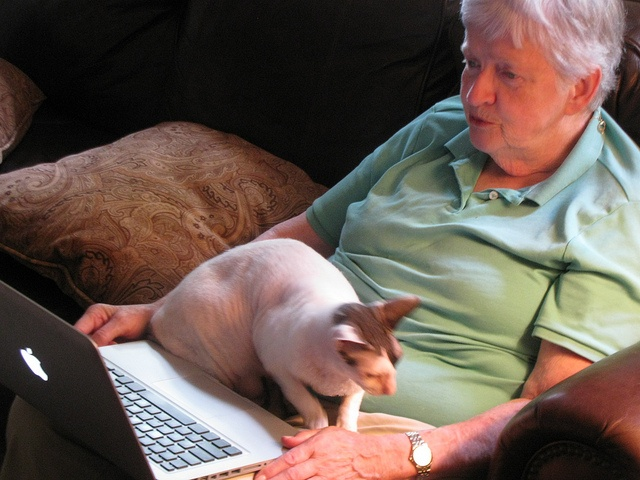
a person operating a laptop with a cat in her lap
A woman has a hairless cat on her lap.
A white and brown cat sitting on the lap of a woman.
a person holding a cat and a laptop in their lap.
An old woman is sitting with a cat and a laptop.